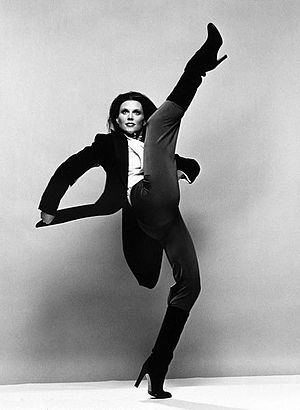
Ann Reinking
Ann Reinking er en amerikansk skuespiller-, danser- og sangerinde. Hun har for det meste arbejdet med film og teater – specielt indenfor musicalverdenen. Hun kan både opleves i teatermusicalen Chigaco som den moderiske sangerinde Roxie, samt filmmusicalen Annie, hvor hun spiller den elskværdige privatsekretær, Grace Farrel.